Lake Tungjong and Lake Chonapo Important Bird Area

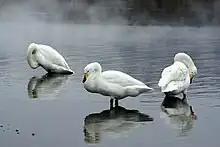
The lakes are important for wintering whooper swans

The Lake Tungjong and Lake Chonapo Important Bird Area (동정호 천아포) is a 2100 ha site lying on the western shore of the Sea of Japan, about 30 km east of the city of Wonsan in north-eastern Kangwon Province in North Korea. Part of it is protected as one of North Korea's designated Natural Monuments. It comprises two coastal lagoons and was identified by BirdLife International as an Important Bird Area (IBA), mainly because it supports populations of wintering water and wetland birds. Species using the site include swan geese, mute swans, whooper swans and red-crowned cranes.